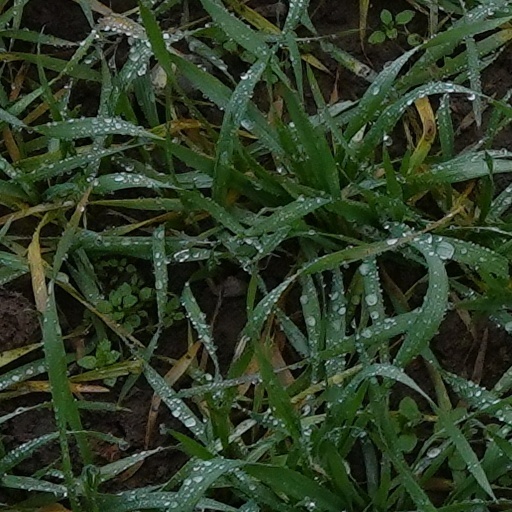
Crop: wheat